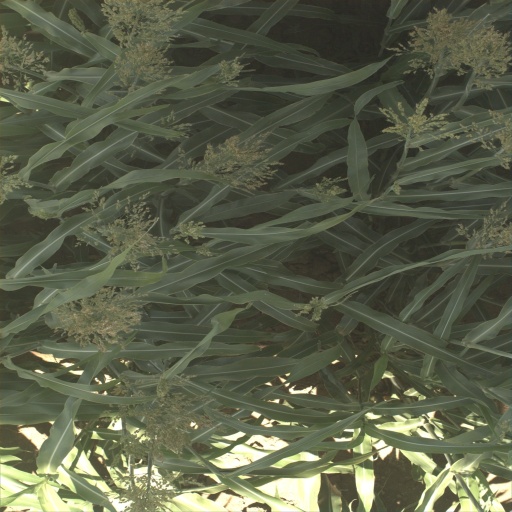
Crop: sorghum